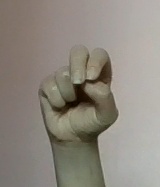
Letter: gaaf